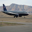
Label: airplane